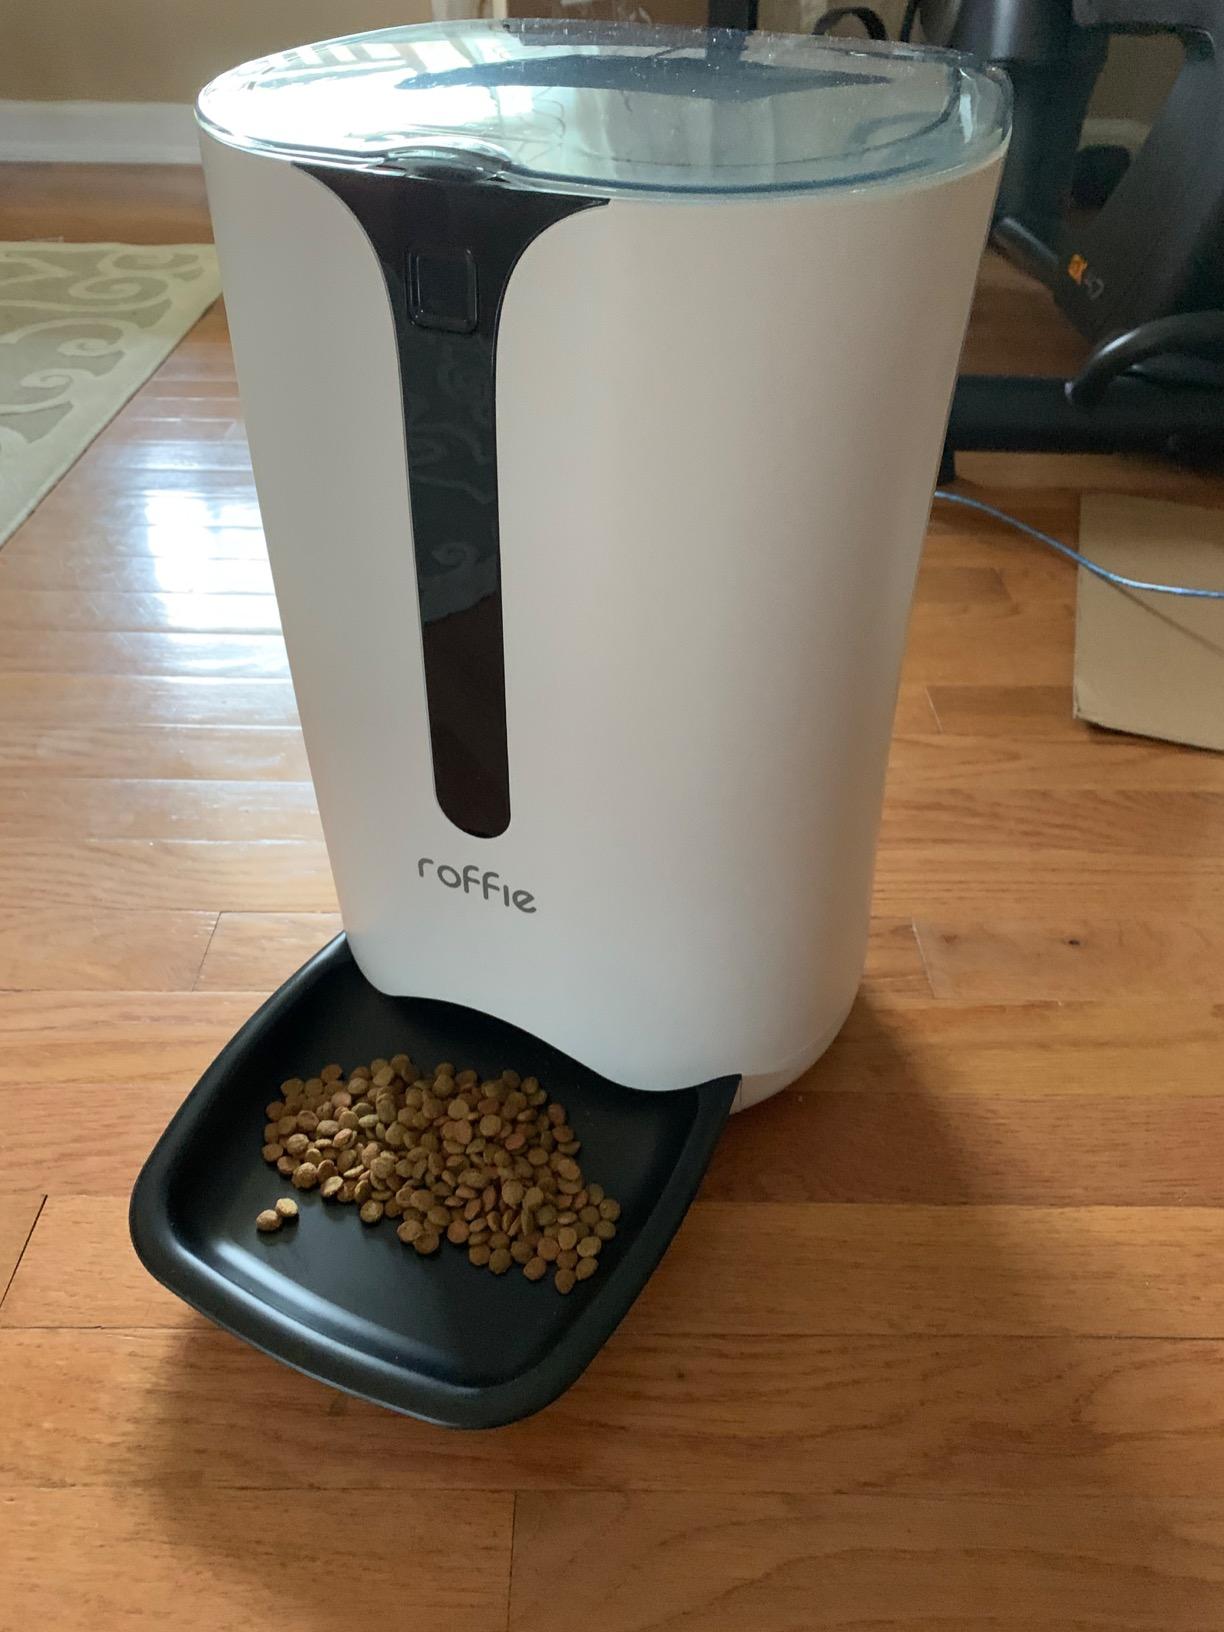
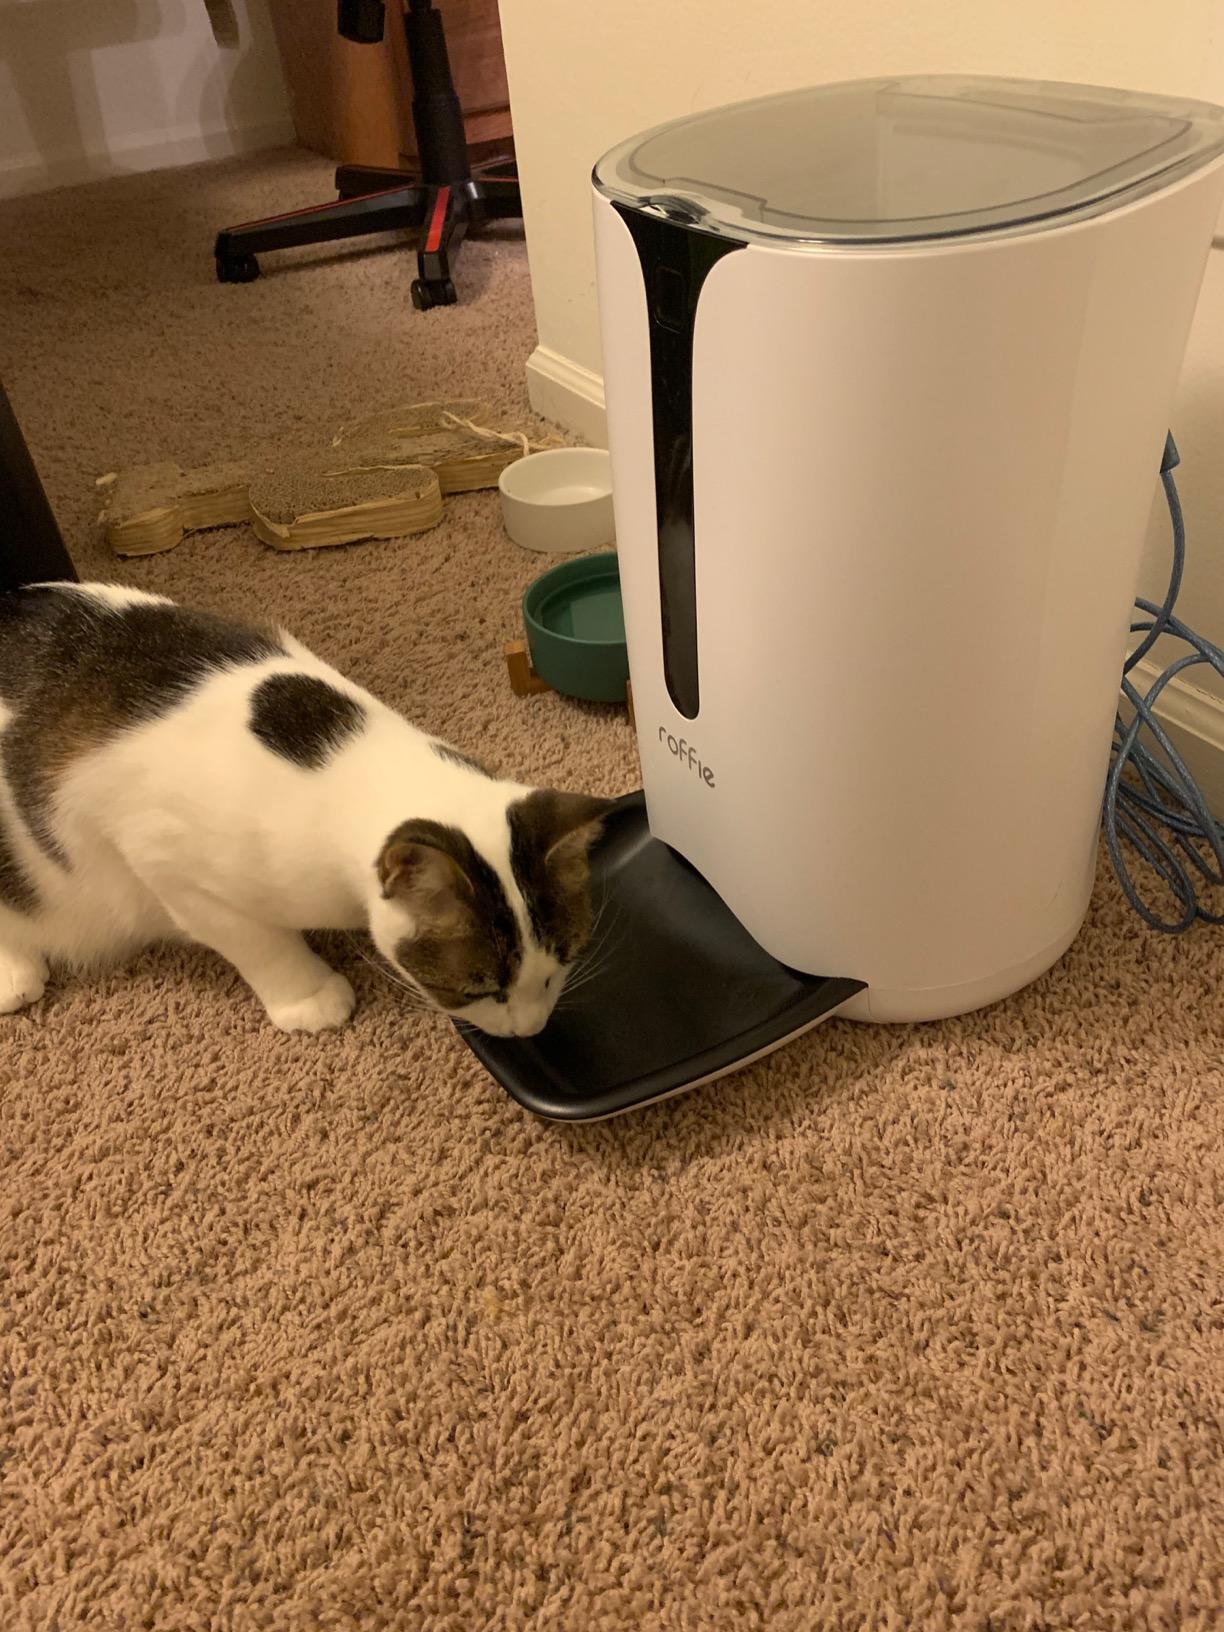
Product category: items_feeder
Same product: yes